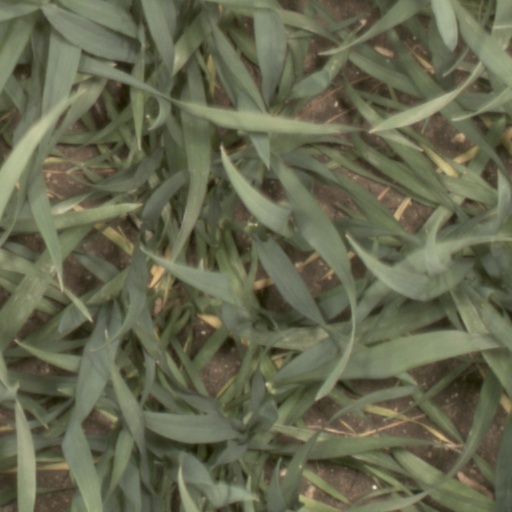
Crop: wheat